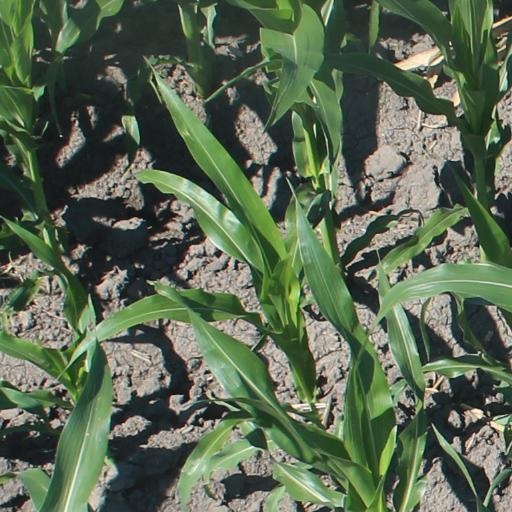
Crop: maize; corn